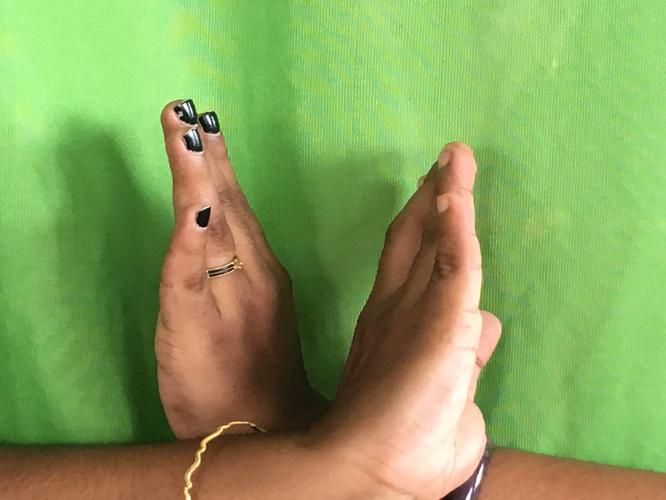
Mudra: Swastikam
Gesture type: double_hand